Answer in natural language. Estimate the real world distances between objects in the image. Which object is closer to toilet (marked A), Doorway (marked B) or framed landscape painting with airship (marked C)? Choose between the following options: framed landscape painting with airship (marked C) or Doorway (marked B)
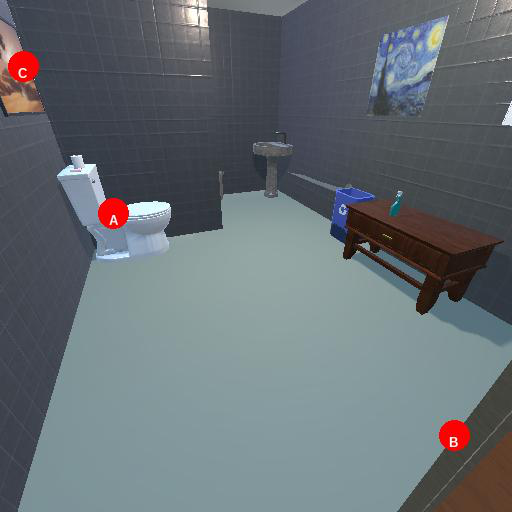
<answer>framed landscape painting with airship (marked C)</answer>